2011 Alabama Crimson Tide football team

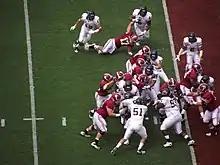
Trent Richardson running the ball towards the endzone against the Kent State defensive line.

The Crimson Tide opened the 2011 season at home against Nick Saban's alma mater, the Kent State Golden Flashes of the Mid-American Conference. In the meeting that was the first all-time against the Golden Flashes, the Crimson Tide won 48–7. After holding the Golden Flashes to a three-and-out on the opening possession, Trent Richardson scored the Crimson Tide's first touchdown on a one-yard run to give Alabama a 7–0 lead. After holding Kent State again to a three-and-out, Alabama responded with a four-play, 74-yard touchdown drive that featured a 48-yard Eddie Lacy reception and a 24-yard Marquis Maze touchdown reception from A. J. McCarron to take a 14–0 lead. The Tide scored their final points of the first quarter on a one-yard Richardson run to take a 21–0 lead into the second quarter. After only scoring on a 36-yard Jeremy Shelley field goal in the second quarter, Alabama led 24–0 at the half.